Wes Craven's New Nightmare

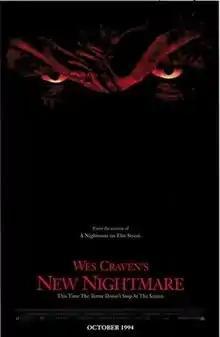
Theatrical release poster

Wes Craven's New Nightmare (also known simply as New Nightmare) is a 1994 American meta supernatural slasher film written and directed by Wes Craven, creator of 1984's "A Nightmare on Elm Street". It is the seventh installment in the "A Nightmare on Elm Street" franchise. It is not part of the same continuity as previous films, instead portraying Freddy Krueger as a fictional movie villain who invades the real world and haunts the cast and crew involved in the making of the films about him. In the film, Freddy is depicted as closer to what Craven originally intended, being much more menacing and much less comical, with an updated attire and appearance. The film stars Robert Englund, Heather Langenkamp, Miko Hughes, and John Saxon.